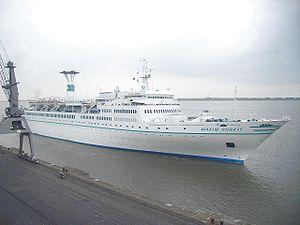
Le bateau de croisière «Maxim Gorkiy» quittant le port de Bremerhaven en Allemagne Español: El barco de crucero «Maxim Gorkiy» zarpar del puerto de Bremerhaven en AlemaniaSvenska: Kryssningsfartyget ""Maxim Gorkiy"" avseglar från Bremerhaven i Tyskland Русский: Круизное судно Maxim Gorkiy отшвартовывается от Columbus Cruise Center в Бремерхафене"